Termez

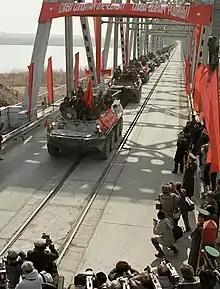
The last column of soviet BTRs leaves Afghanistan in 1989.

One of Central Asia's oldest towns, Old Termez, located a few kilometers west of the modern city along the Amu Darya river, was established sometime before the 3rd century BC. The city may have been known to the Achaemenids (the 10th century Shahnameh purports its existence during the mythological Zoroastrian Kayanian dynasty).